Bélapátfalva

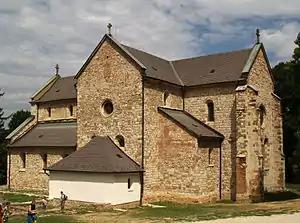
Cistercian church in Bélapátfalva

Bélapátfalva is a town in Heves County, in Hungary, located north of the city of Eger. The town is located inside the Eger river valley at an altitude of 311 meters above sea level. Facing the town is the Bél-kő mountain which rises 811 meters and is one of the highest peaks of the Bükk mountains. Because of the picturesque landscape and notable attraction the village is on the path of the National Blue Trail.